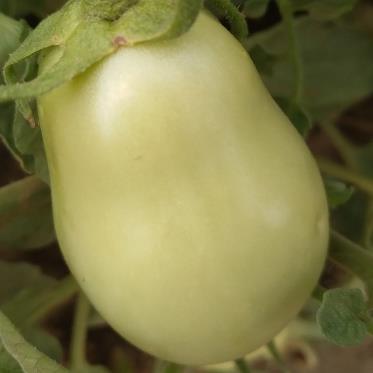
Crop: Tomato
Condition: healthy-fruit